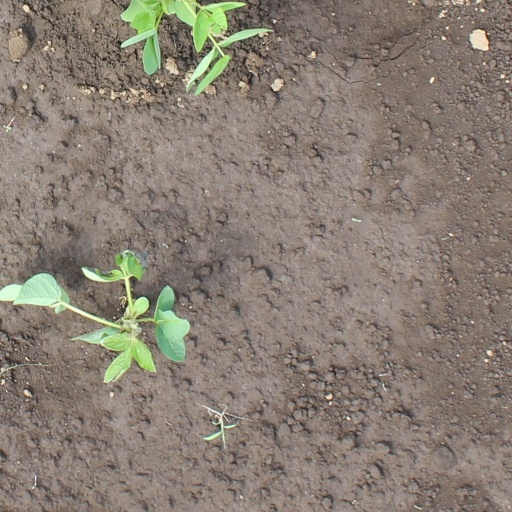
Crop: soybean